Sergio Blardony

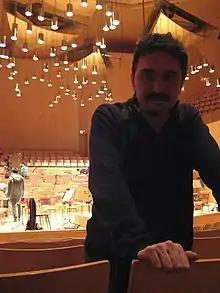
Photo of spanish composer Sergio Blardony

He studied at the Real Conservatorio Superior de Música de Madrid and, privately, with the Argentine composer Roberto J. Vittorio. Later, during four years, he was a disciple of José Luis de Delás in the Music School of the University of Alcalá de Henares. He also attended classes in composition and analysis with composers such as Helmut Lachenmann, Luis de Pablo, Javier Darias, Carmelo Bernaola, Enrico Fubini, Heinz-Klaus Metzger and Rainer Riehn.